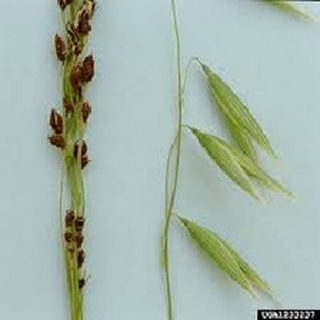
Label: wheat_smut